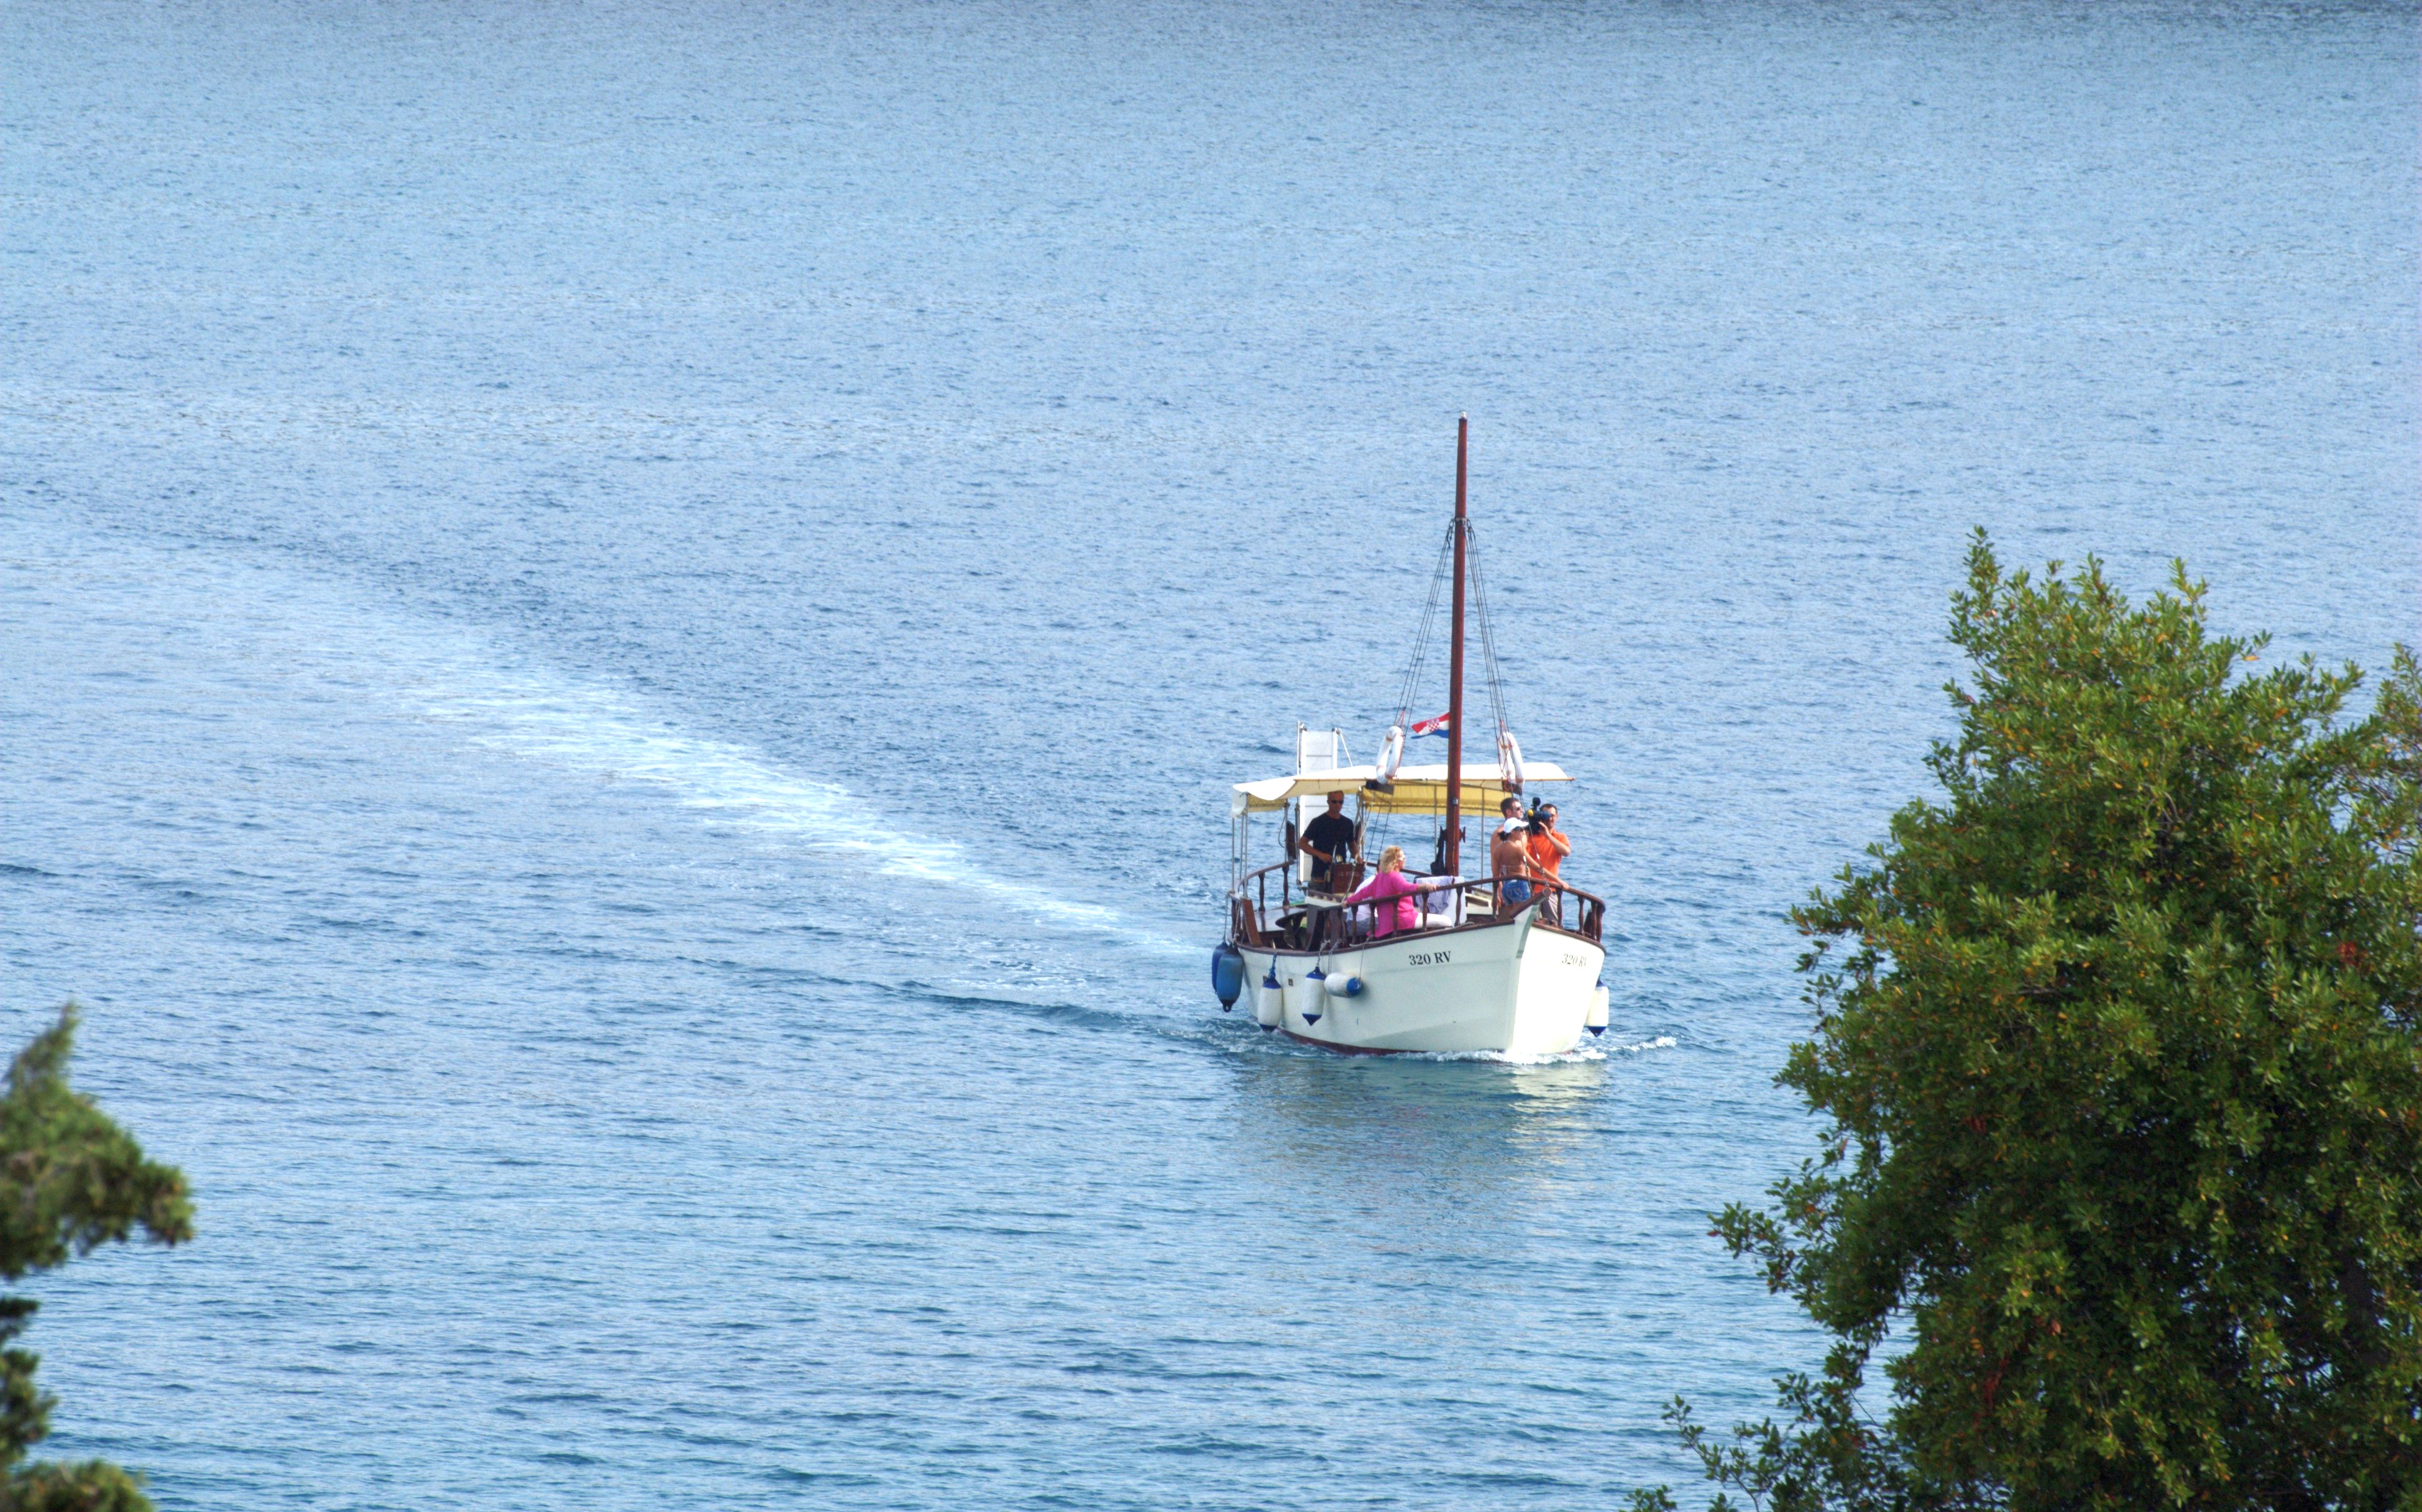
sea, coast, boat, ship, europe, vehicle, bay, nikon, ferry, croatia, boating, channel, d80, watercraft, istria, adriatic, fabulous, nikond80, rovigno, rovinj, jadran, istra, fishing vessel